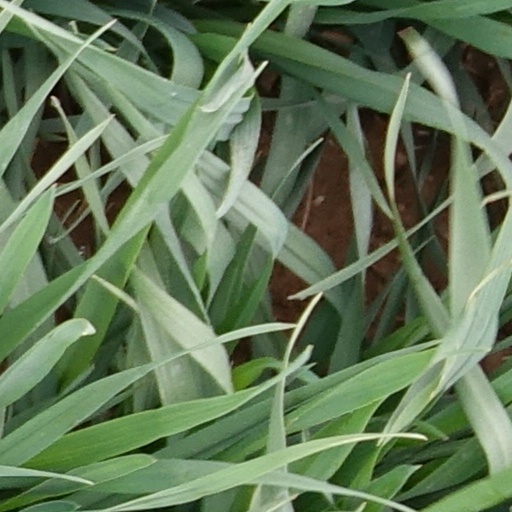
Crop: wheat